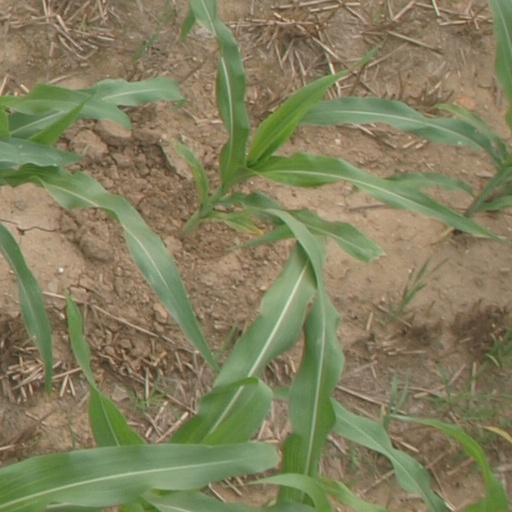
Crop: maize; corn